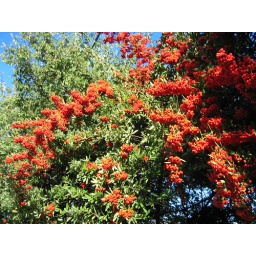
A tree outside the Sentinel office in Auburn, CA. Very colorful. Nov. 2007.